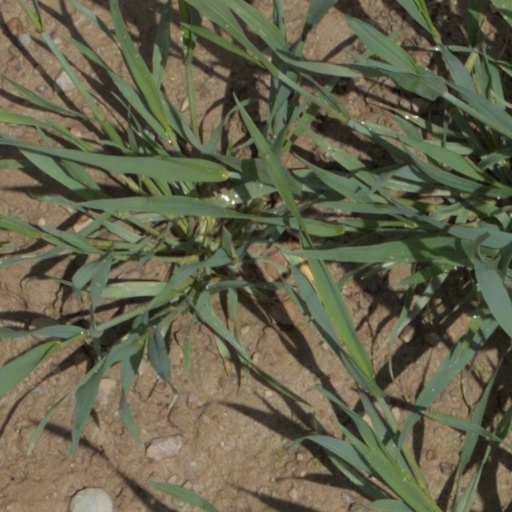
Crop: wheat